Robin Chapel

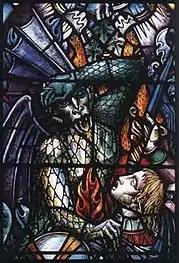
Christian battles Apollyon in one of the stained glass windows by Sadie McLellan

The chapel was designed by John F Matthew, of the architectural firm "Lorimer & Matthew", in the Scottish Arts and Crafts style. Many craftspeople were involved in the finish of the interior, including Sadie McLellan, who created the stained glass windows which feature scenes from "The Pilgrim's Progress" by John Bunyan. The inscription over the entrance to the chapel is also taken from "The Pilgrim's Progress": "Come In, Come In, Eternal Glory Thou Shalt Win". The oak panelling and choir stalls show carvings of animals and birds, a reminder of Robin Tudsbury's love of animals and the countryside surrounding the family home of Champfleurie in West Lothian. Many of the carvings were worked by Thomas Good (who also did much of the carving in St Magnus Cathedral, Kirkwall).